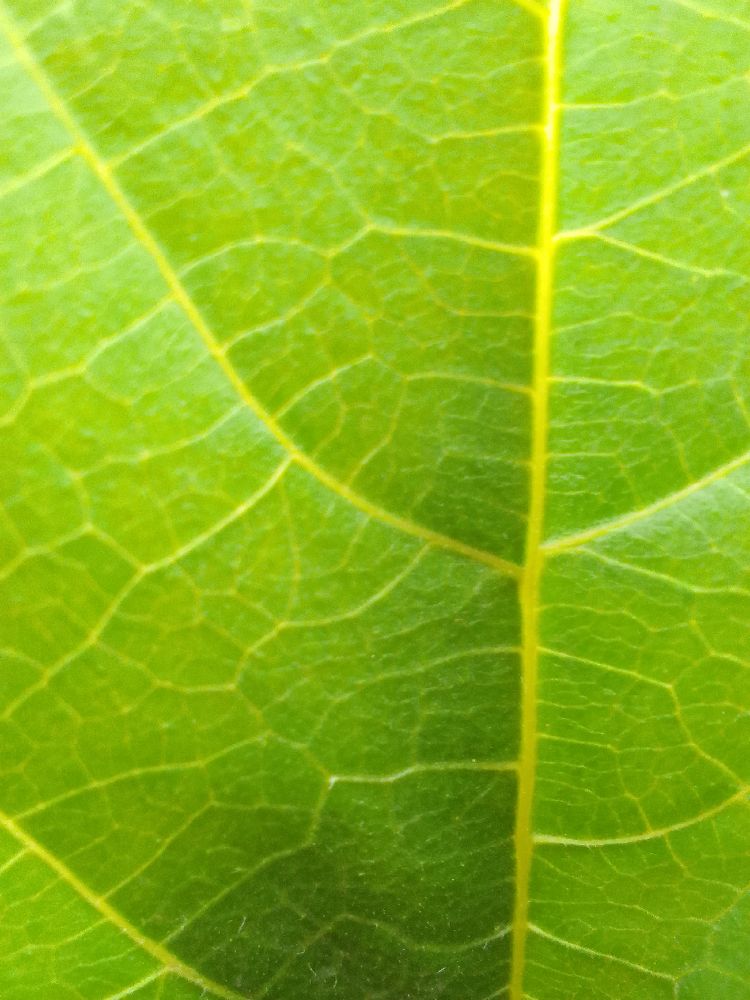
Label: healthy